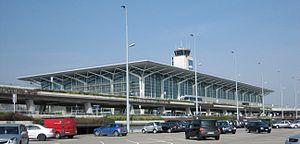
Extérieur de l'aéroport de Bâle-Mulhouse
Dans les années 1980, avec l'arrivée de l'autoroute A35 en 1989, un grand centre de dédouanement voit le jour, la Borne 9. La plateforme TIR, son nom usuel, est un espace de 17 hectares. On y trouve un parking pour les poids-lourds d'environ 300 places et des bureaux de douane. Cette aire est caractérisée par 3 grands poteaux noirs. De 1989 à 2007, après l'A35, les automobilistes arrivaient directement à Bâle. Depuis le 8 mai 2007, la Tangente Nord de Bâle, d'environ 4 km, a été inauguré. Il s'agit de l'autoroute la plus chère au monde en raison de la création d'un pont pour enjamber le Rhin. Mais ce pont se situe en dessous d'un autre pont appartenant à la ville de Bâle et très célèbre.
Hésingue est une commune française de la banlieue de Bâle, située dans le département du Haut-Rhin, en région Grand Est.
Bâle est une ville de Suisse. C'est la troisième ville la plus peuplée de Suisse après Zurich et Genève, et le chef-lieu du canton de Bâle-Ville. La commune de Bâle compte 177 654 habitants en 2019. Elle se situe dans le nord-ouest de la Suisse, où le Rhin se dirige vers le nord. Sur le plan politique, le gouvernement du canton est également l'organe exécutif de la ville de Bâle. Cette particularité existe depuis 1876.
L’Alsace est une région culturelle et historique de l’est de la France à la frontière avec l'Allemagne et la Suisse. Ses habitants sont appelés les Alsaciens.
Saint-Louis est une commune française de l'agglomération trinationale de Bâle, située dans le département du Haut-Rhin, en région Grand Est.
La LGV Est européenne, ou ligne nouvelle 6 [phase 1] et ligne nouvelle 8 [phase 2], est une ligne à grande vitesse française, qui relie Vaires-sur-Marne en Seine-et-Marne à Vendenheim dans le Bas-Rhin. Elle est destinée à améliorer les axes de communication entre le Nord-Est de la France, l’Allemagne, la Suisse et le Luxembourg. La ligne s'intègre dans le projet de la magistrale européenne, dont le but est de relier Paris à Budapest par un tracé composé majoritairement de lignes à grande vitesse.